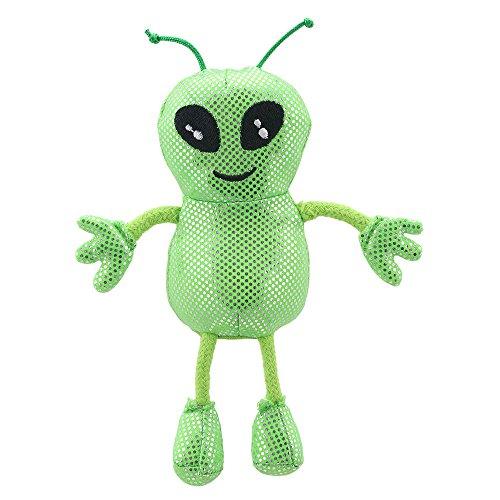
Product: The Puppet Company Finger Puppets - Alien
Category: Toys & Games | Puppets & Puppet Theaters | Finger Puppets
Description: A beautifully designed finger puppet from The Puppet Company Ltd.
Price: $10.49
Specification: ProductDimensions:2x3.1x5.5inches|ItemWeight:1.6ounces|ShippingWeight:1.6ounces(Viewshippingratesandpolicies)|ASIN:B07B2ZWWG7|Itemmodelnumber:PC002214|Manufacturerrecommendedage:12months-15years